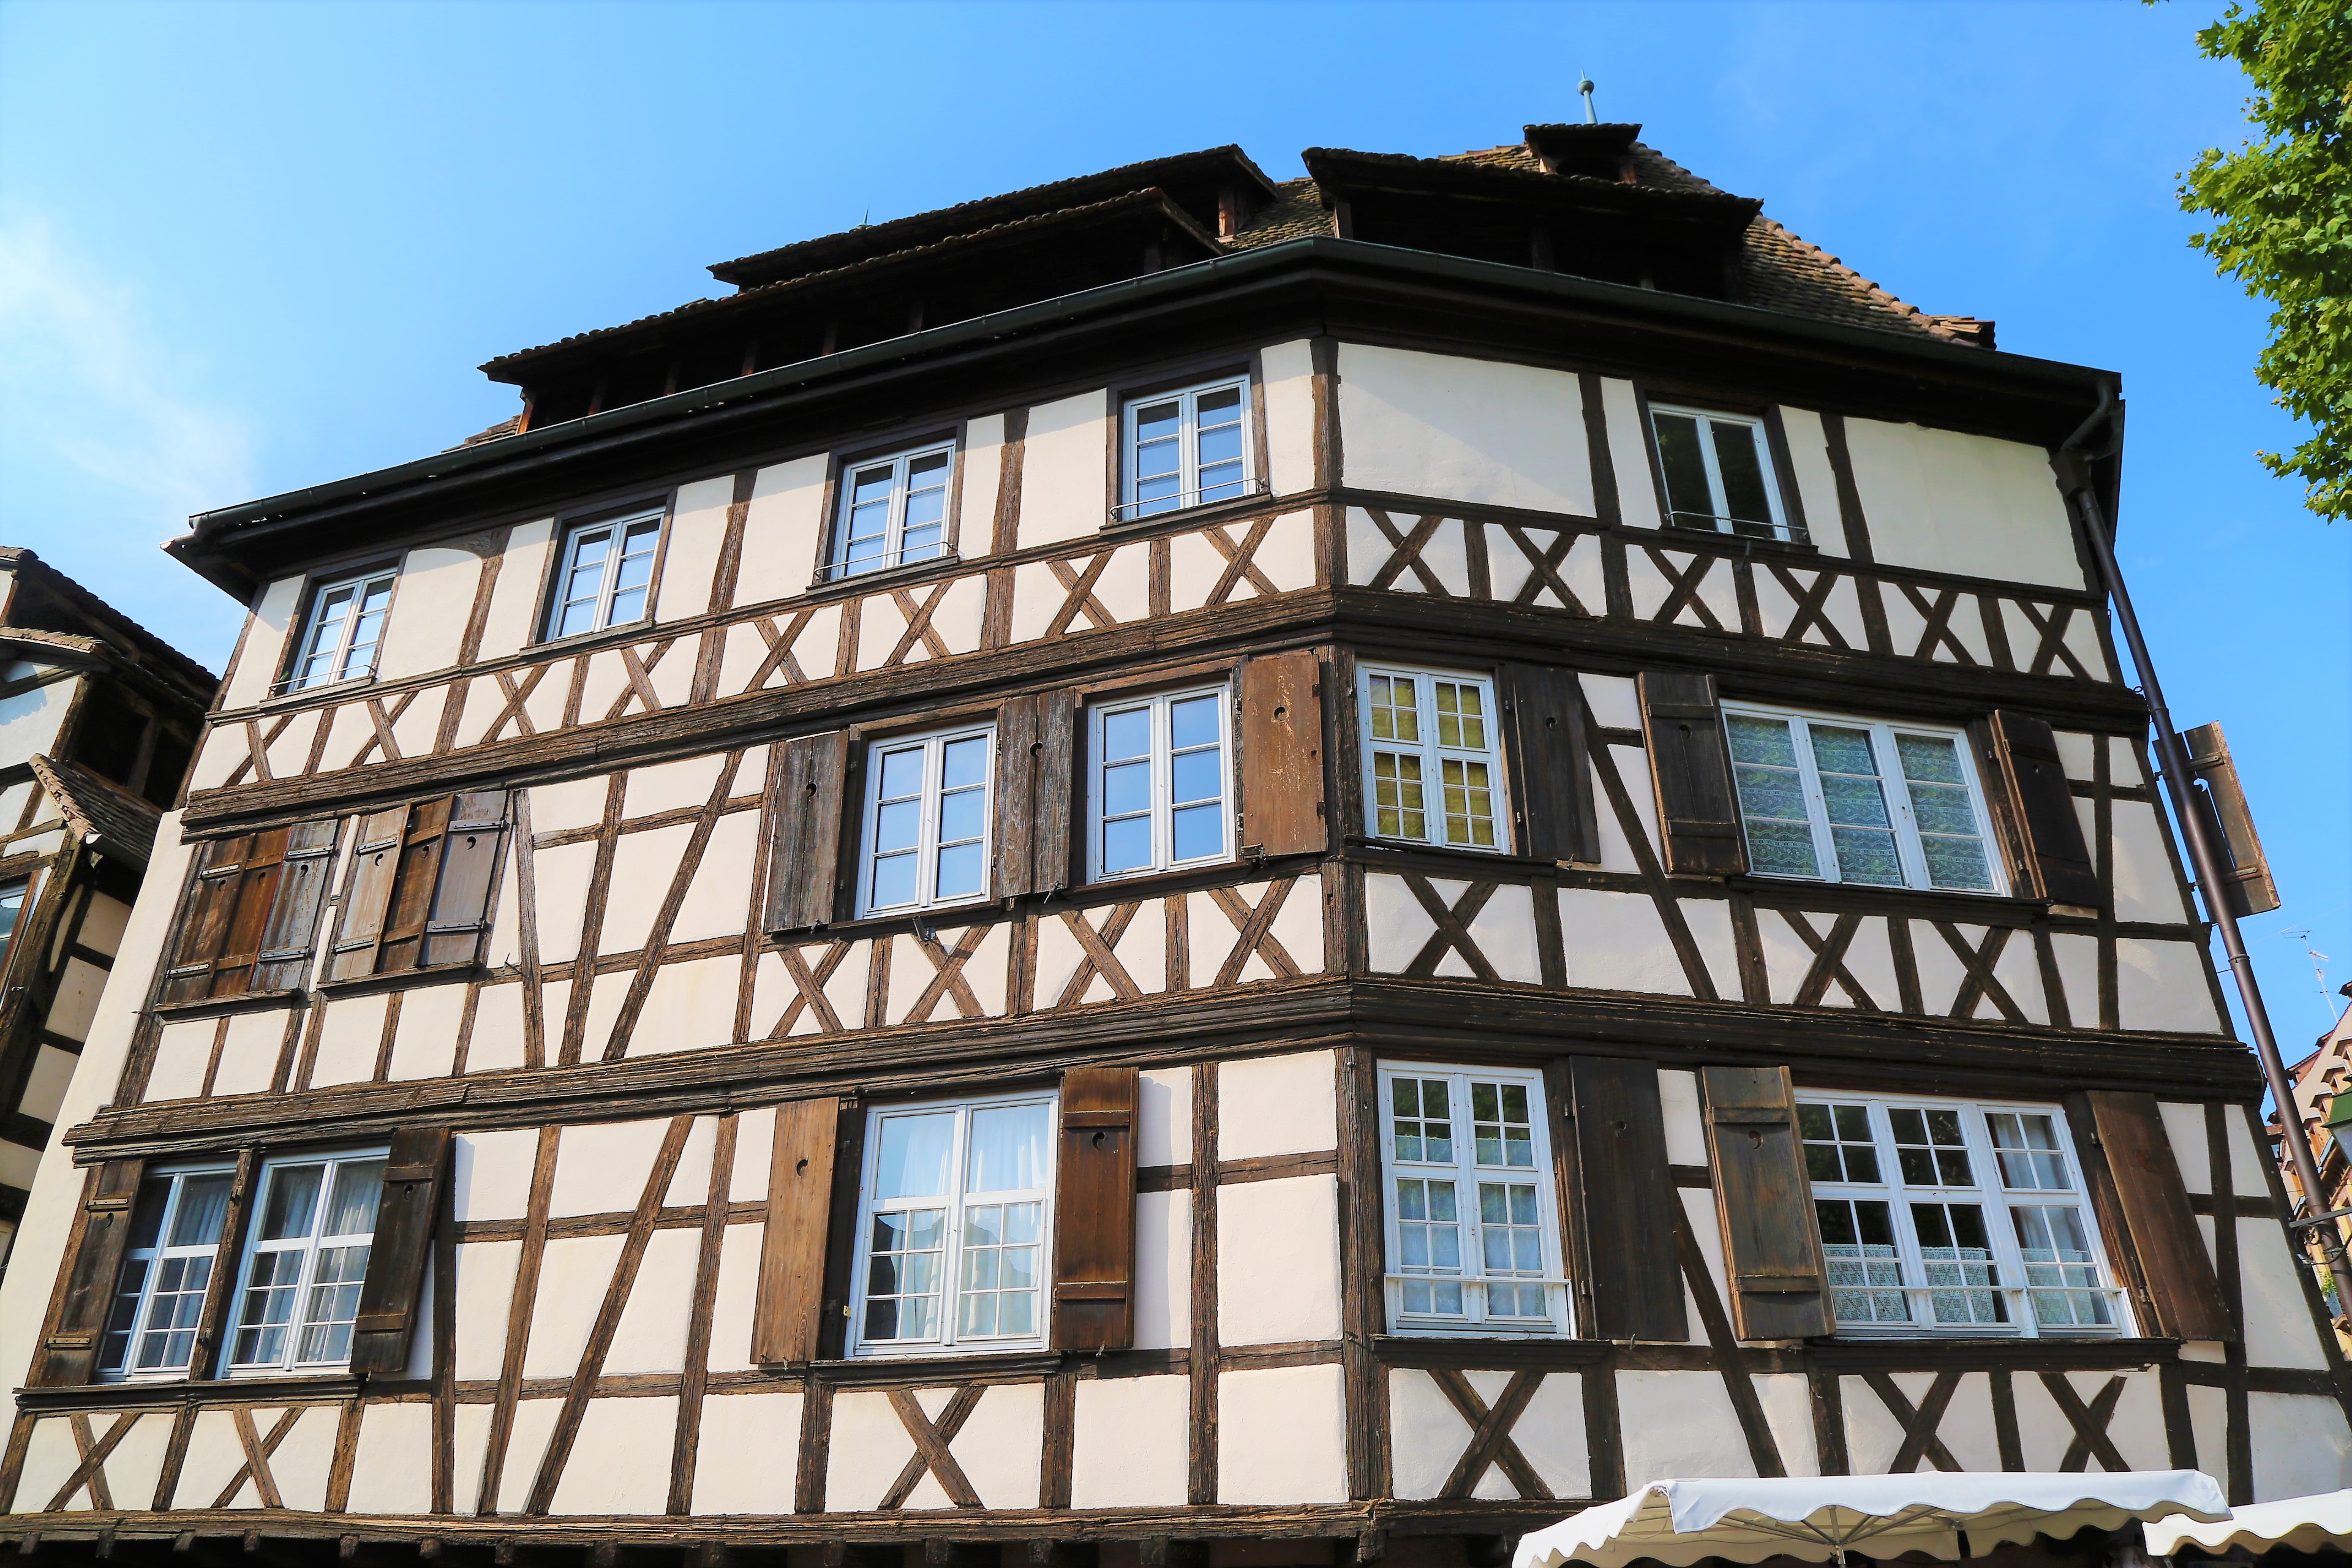
city, buildings, river, canal, tourism, historic, travel, building, property, architecture, house, facade, real estate, window, home, Material property, apartment, estate, historic house, mansion, residential area, mixed use, listed building, sash window